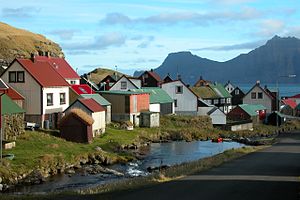
Gjógv / Galleri
Gjógv er en bygd på Færøerne, ved den yderste nordøstkyst af Eysturoy, 67 kilometer fra Tórshavn. Den færøske grammatik bøjer alle bygdenavne. I tilfældet Gjógv hedder det i dativ við/frá Gjógv, i genitiv til Gjáar og gjáarfólk. Antallet af beboere er begrænset – kun 52 mennesker bor nu i Gjógv, men byen er et populært turistmål, både på grund af beliggenheden og byens charme.